Herman of Carinthia

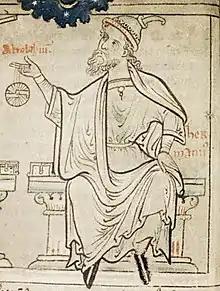
Depiction of Herman by Matthew of Paris (c.1240×1259)

Herman of Carinthia (1105/1110 – after 1154), also called Hermanus Dalmata or Sclavus Dalmata, Secundus, by his own words born in the "heart of Istria", was a philosopher, astronomer, astrologer, mathematician and translator of Arabic works into Latin.